Frederick Mitchell Hodgson

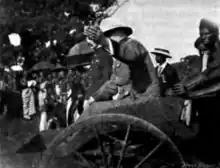
Governor of the Gold Coast Frederick Mitchell Hodgeson pictured in Kumasi (1900)

Sir Frederick Mitchell Hodgson, (1851 – 6 August 1925) was a British colonial administrator who was Governor of the Gold Coast (1898–1900), Barbados (1900–04) and British Guiana (1904–11).